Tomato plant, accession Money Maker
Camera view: vertical (180 deg); turntable rotation: 300 degrees
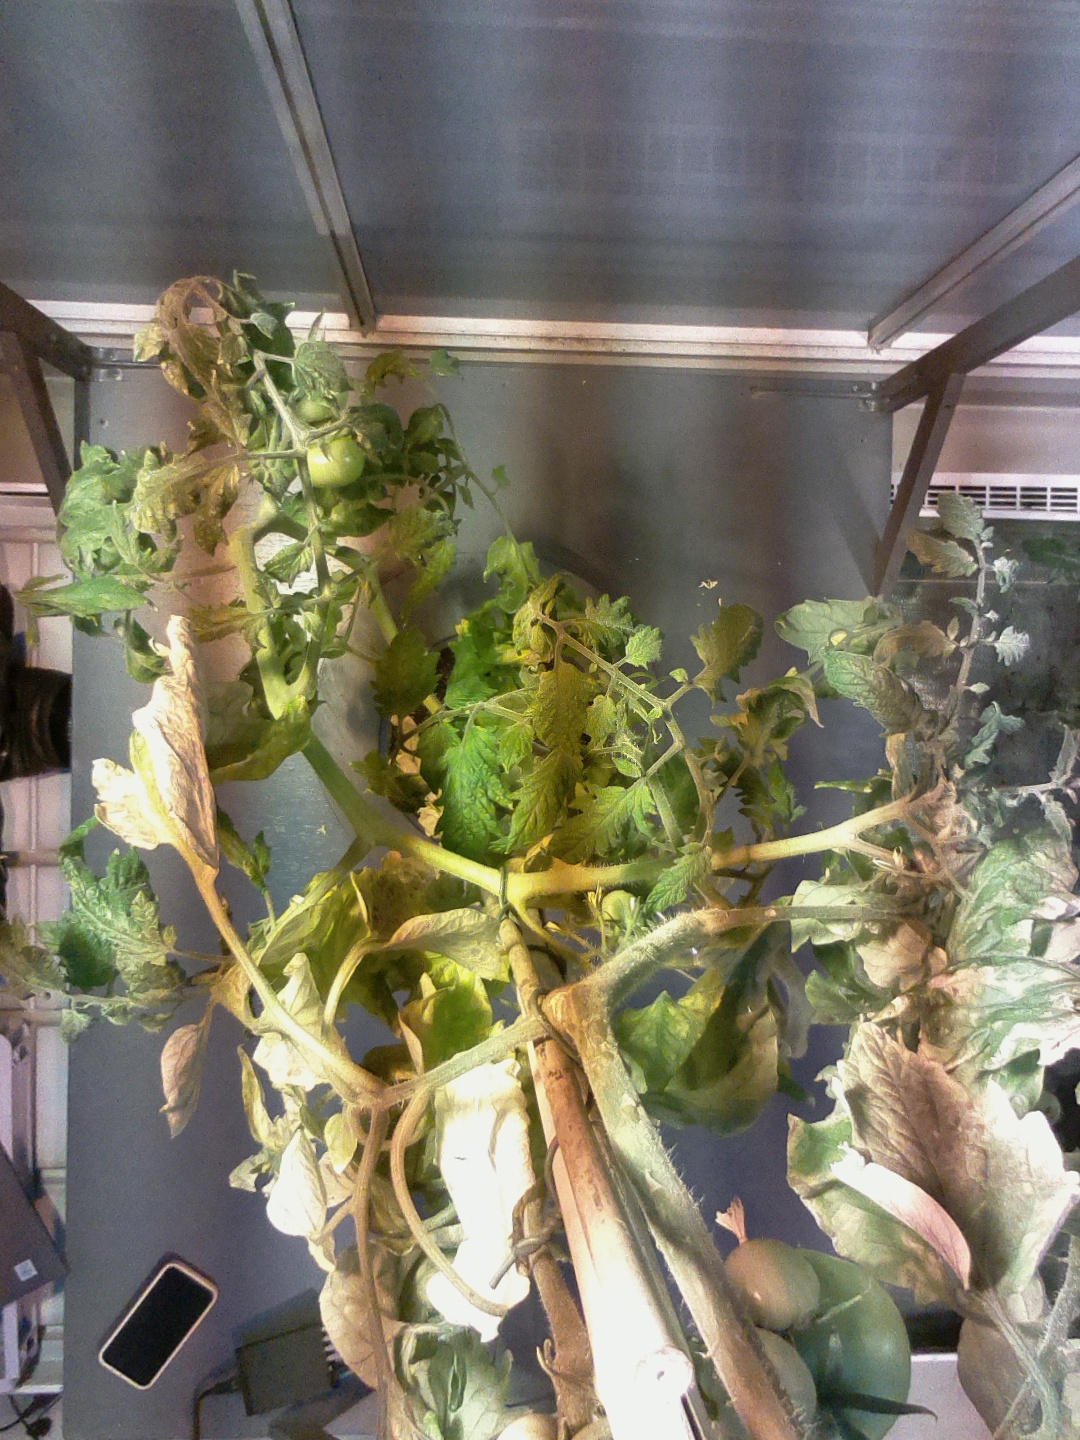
BBCH growth stage 79: 90% -100% of final fruit size